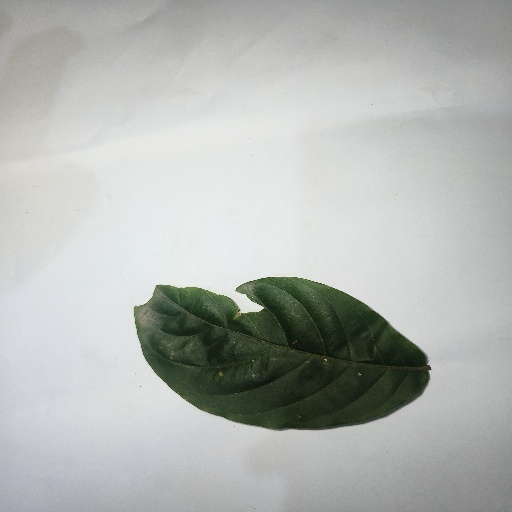
Species: HariTaki
Leaf condition: Shot Hole